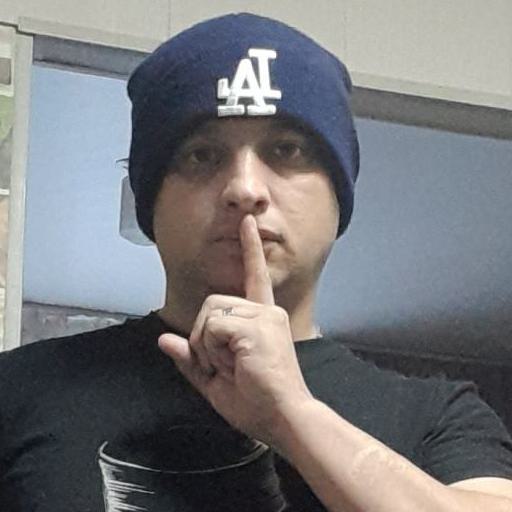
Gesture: mute